Juan Manuel Cajigal y Odoardo

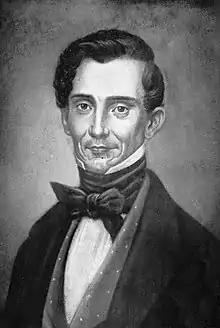
Portrait of Juan Manuel Cajigal y Odorado

Orphaned at age 7, he was raised in Spain by his cousin-once-removed, Field Marshal Juan Manuel Cajigal, former captain general of Venezuela and Cuba. He studied in the University of Alcalá de Henares and later in France, finishing his studies in 1828. He returned to Venezuela that year. He helped found the Sociedad Económica de Amigos del País the following year, and in 1830 the government appointed him to create and direct the new Military Academy of Mathematics. He served in Congress twice, once in 1833 as representative of Caracas, and in 1835 as senator of Barcelona Province. With José Hermenegildo García and Fermín Toro he started the newspaper "Correo de Caracas", which ran from 1838 to 1841. His publications include "Tratado de mecánica elemental" ("Treatise on Fundamental Mechanics") and "Curso de astronomía y memorias sobre integrales entre límites" ("Course on Astronomy and Report on Integrals between Limits").